James Bradley Thayer

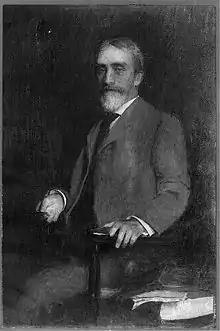

James Bradley Thayer (January 15, 1831 – February 14, 1902) was an American legal theorist and educator known for articulating the concept of rational basis review.